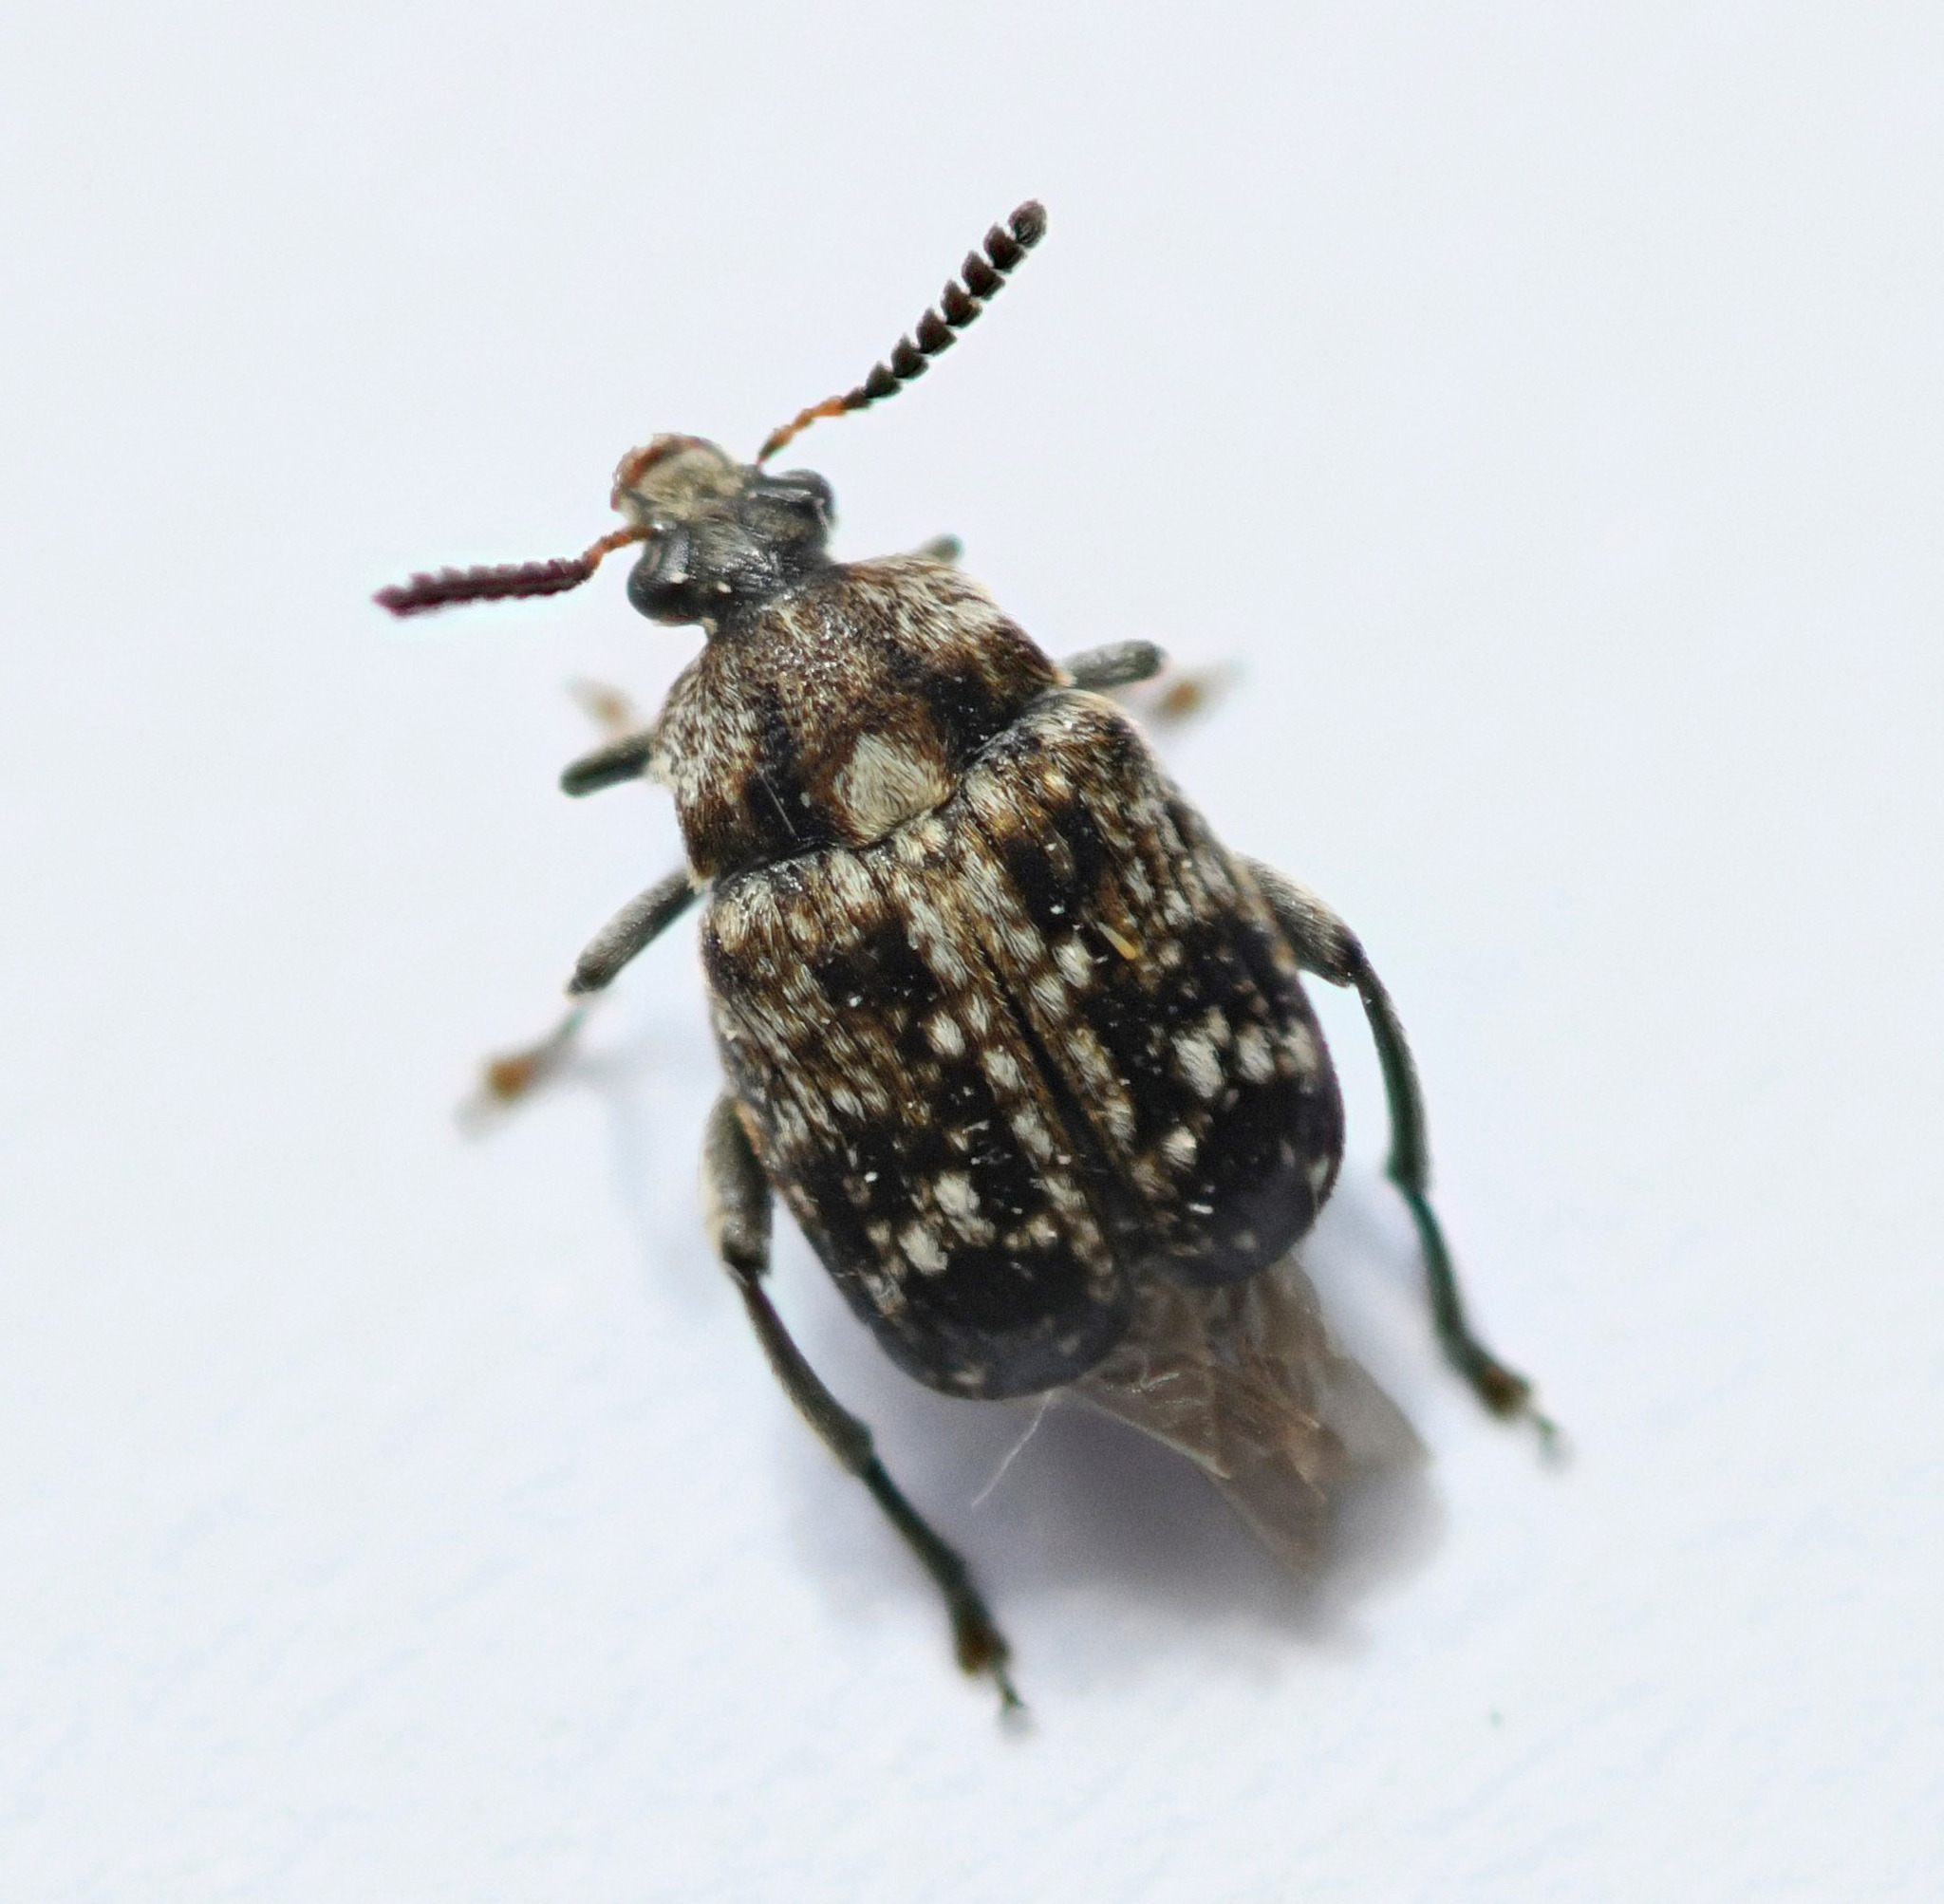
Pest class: pea_weevil